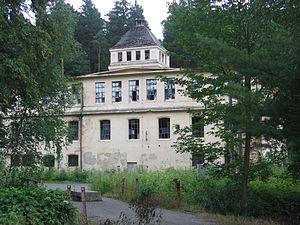
Janská est une commune du district de Děčín, dans la région d'Ústí nad Labem, en Tchéquie. Sa population s'élevait à 195 habitants en 2018.